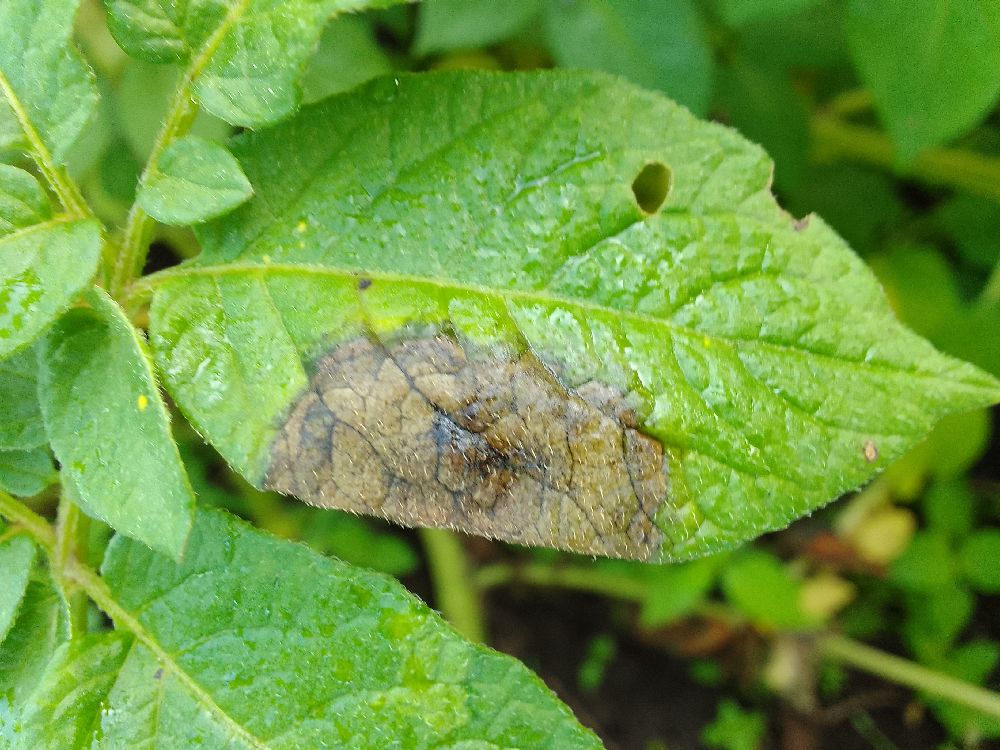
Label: Late blight